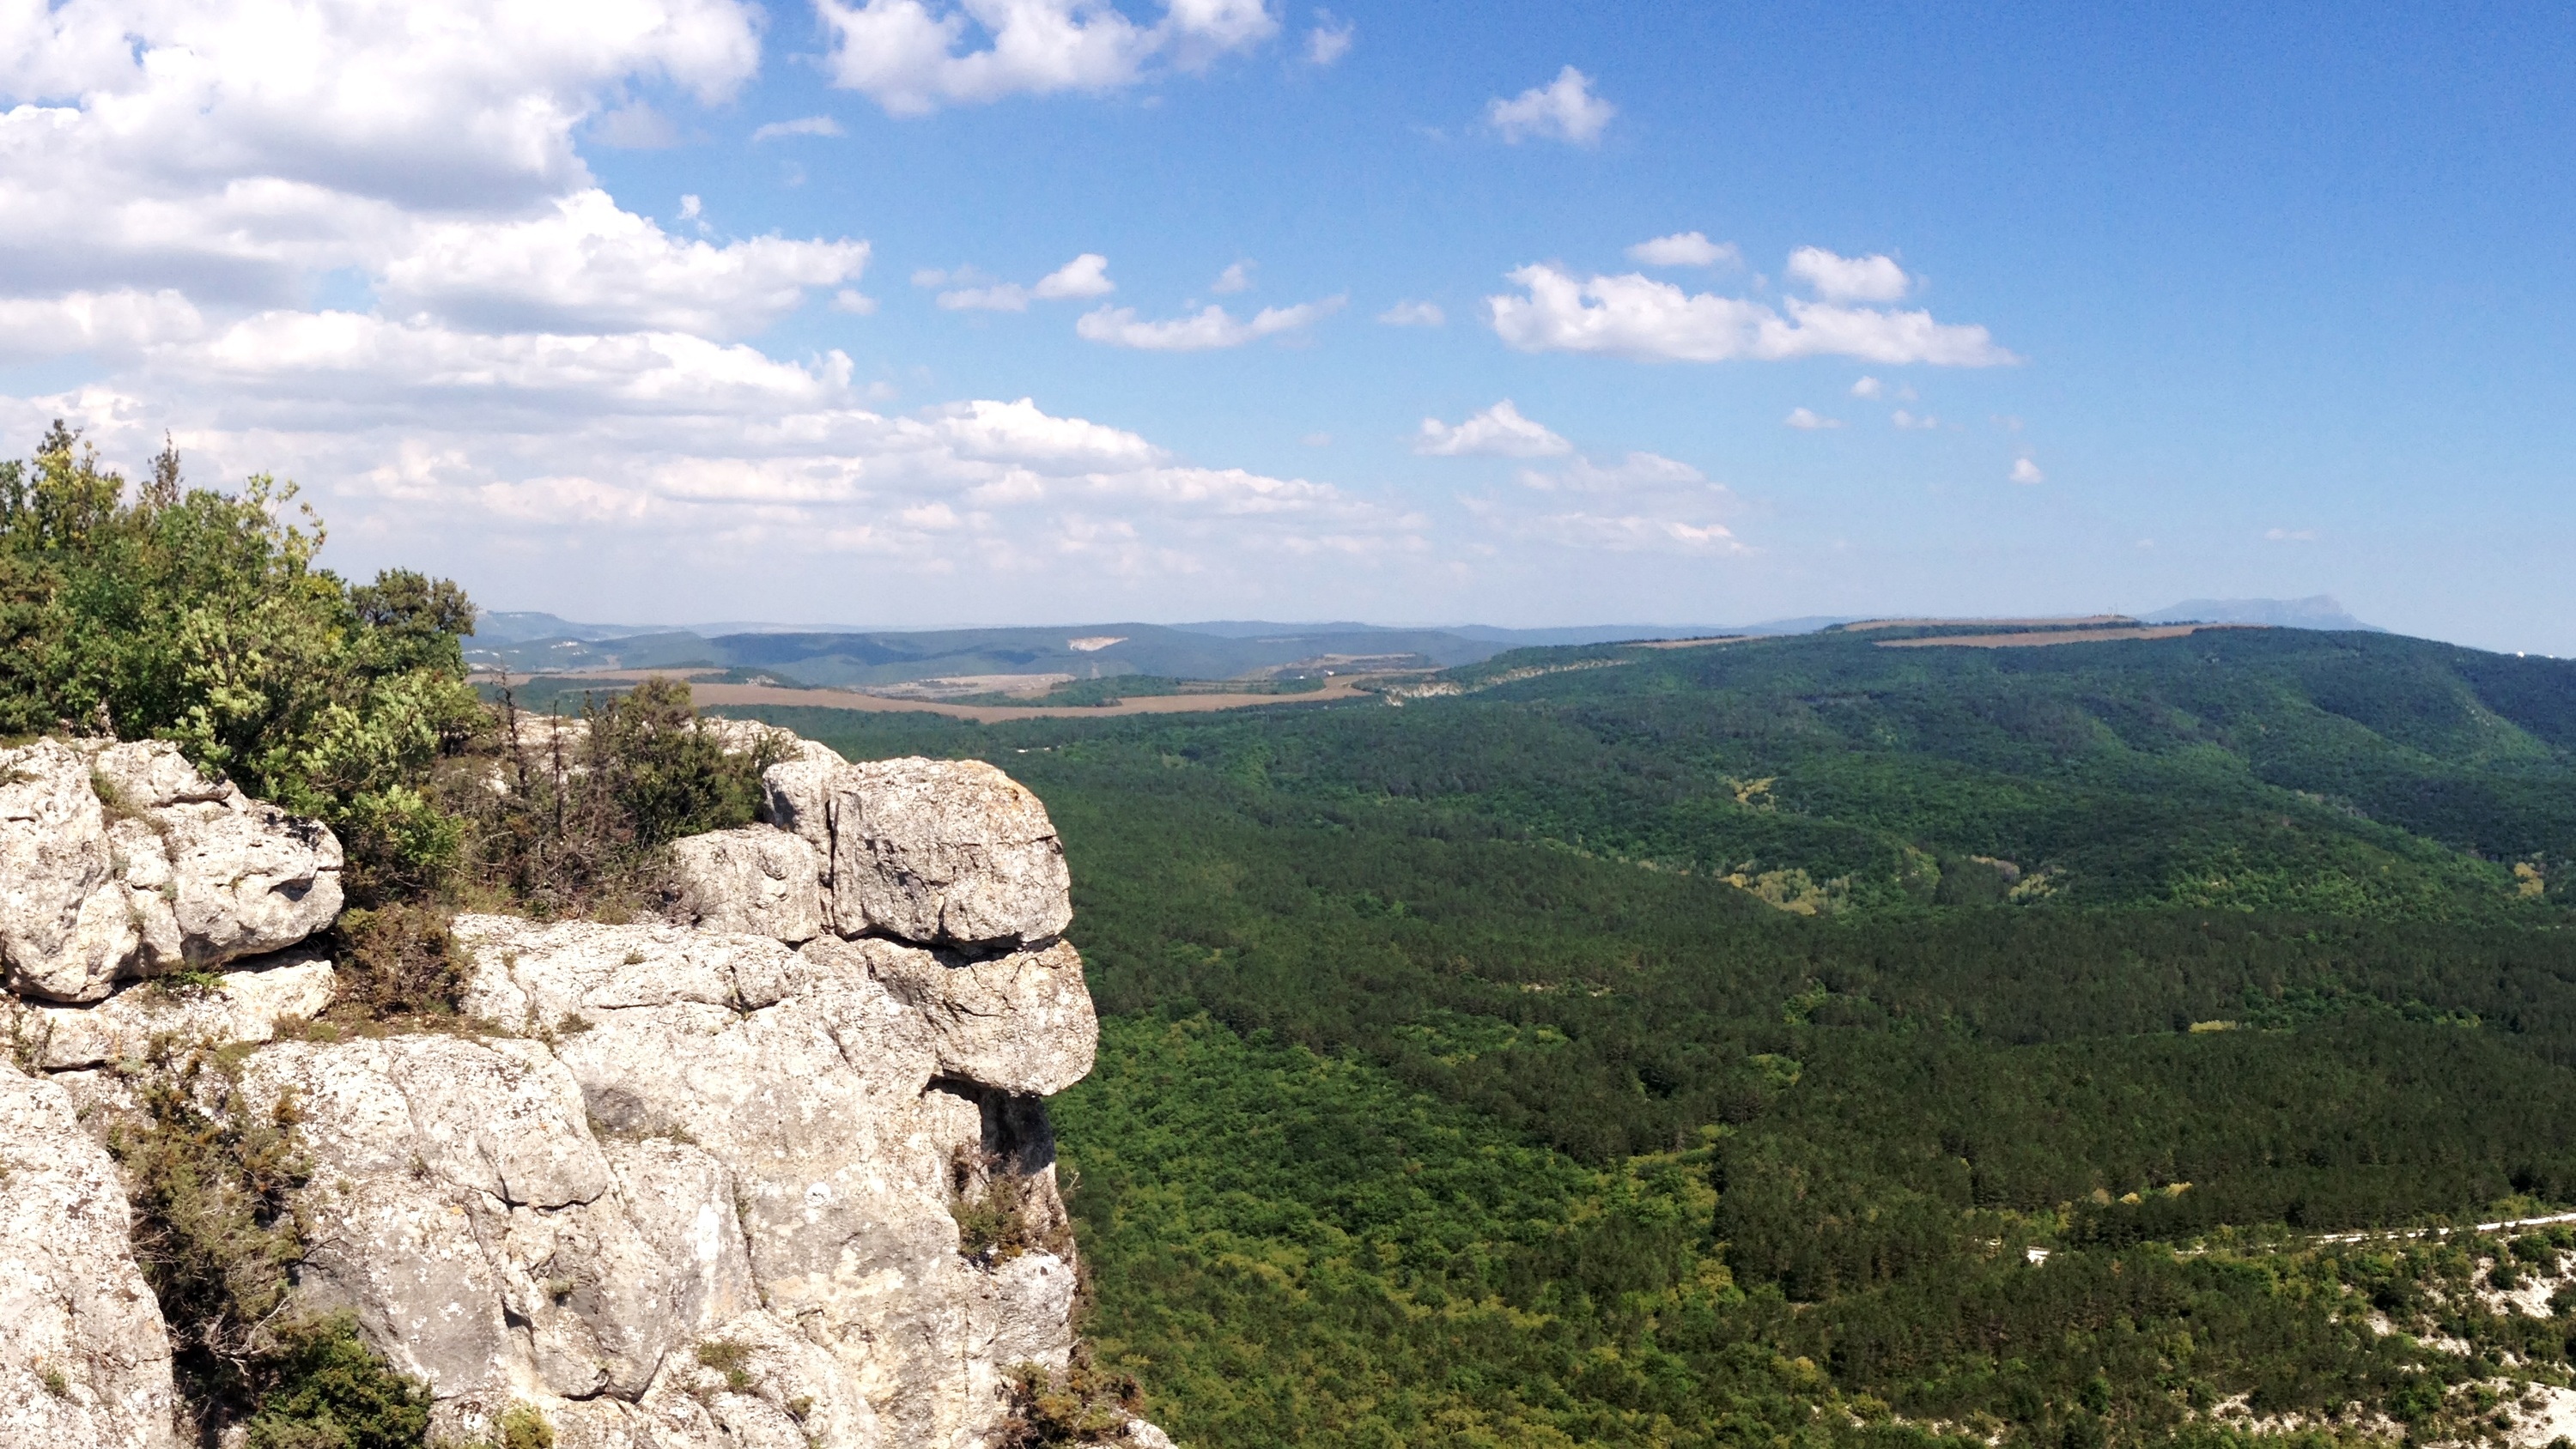
landscape, nature, forest, rock, walking, mountain, hill, adventure, mountain range, stone, summer, cliff, journey, silence, tourism, terrain, ridge, height, rocks, stones, mountains, plateau, greens, landform, crimea, breakage, mountain pass, geographical feature, mountainous landforms, view from the hill